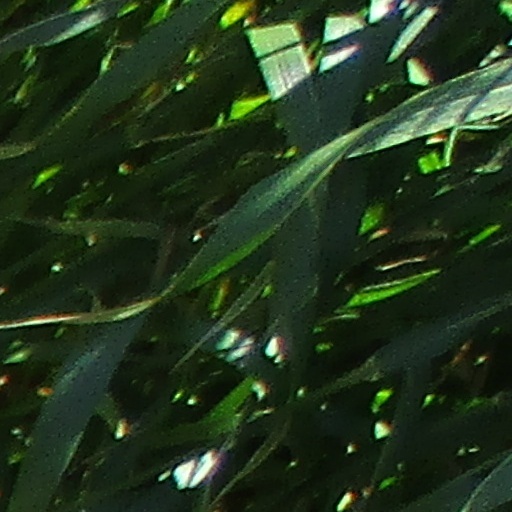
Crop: wheat